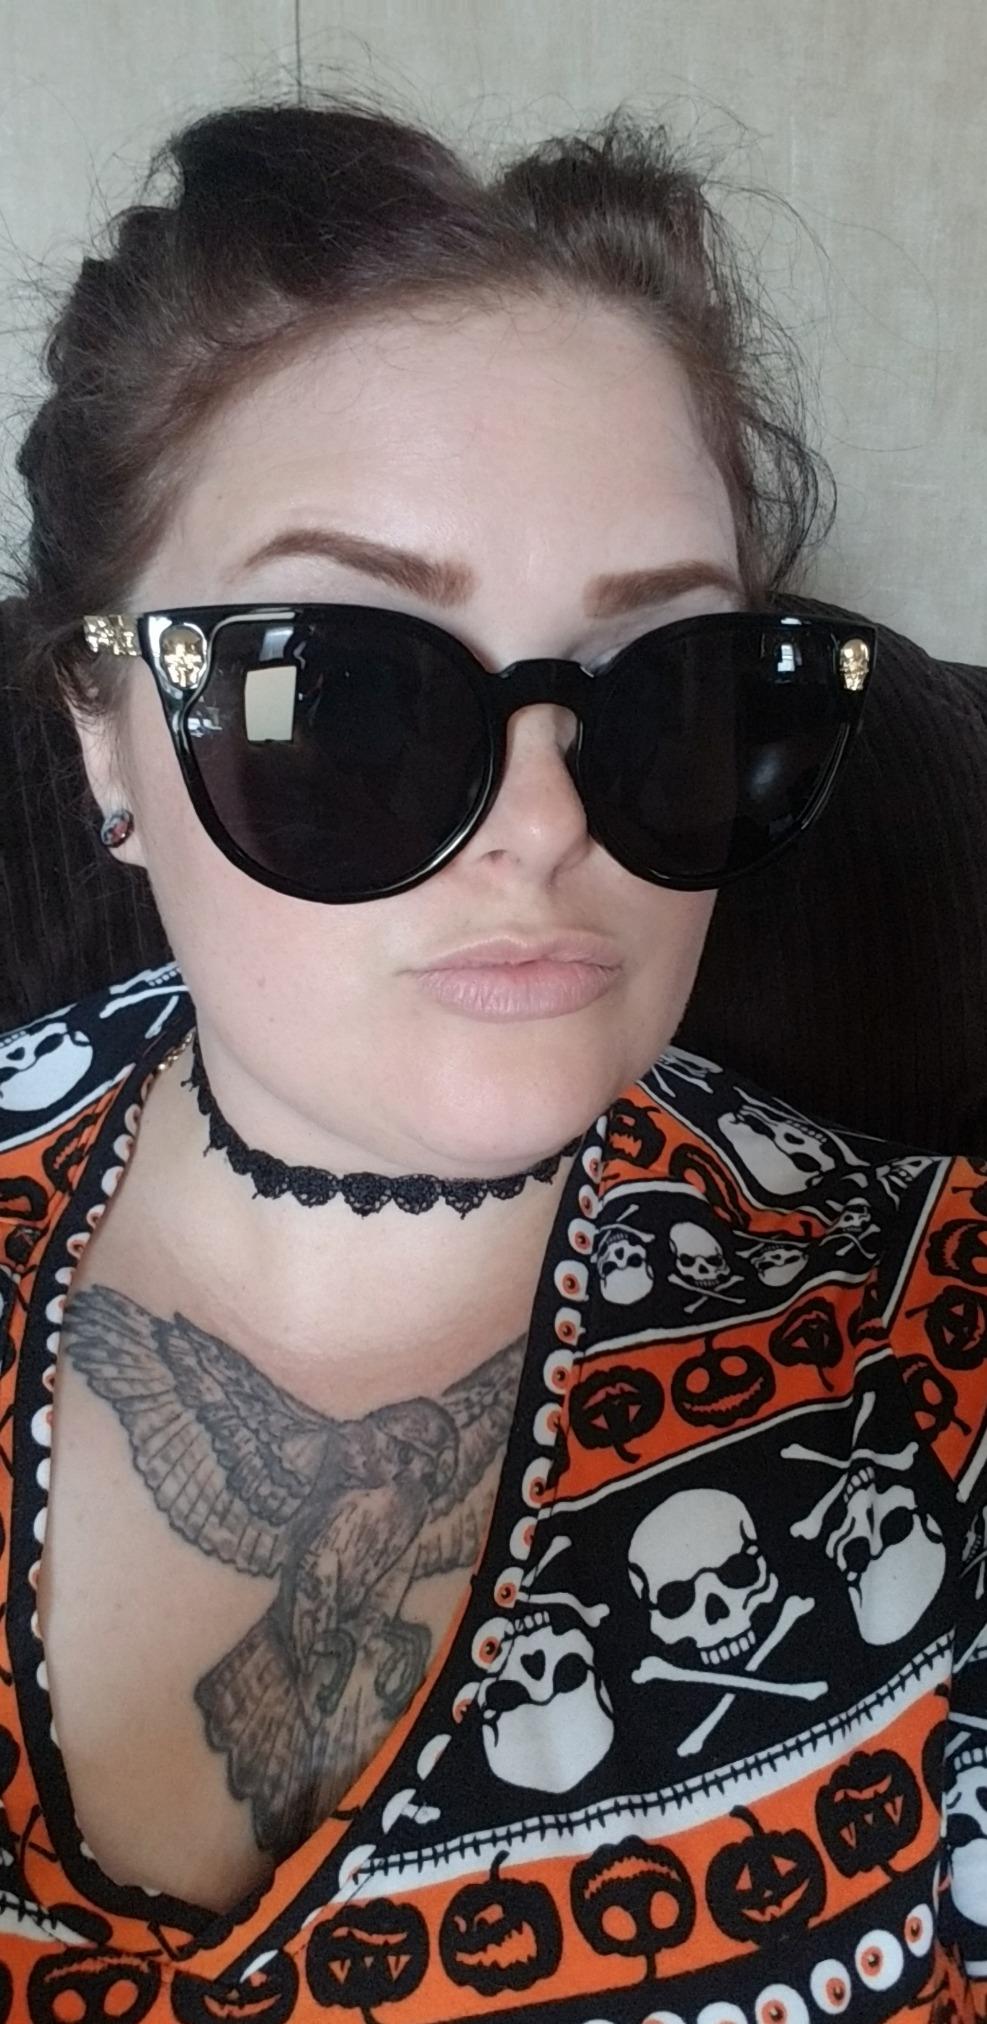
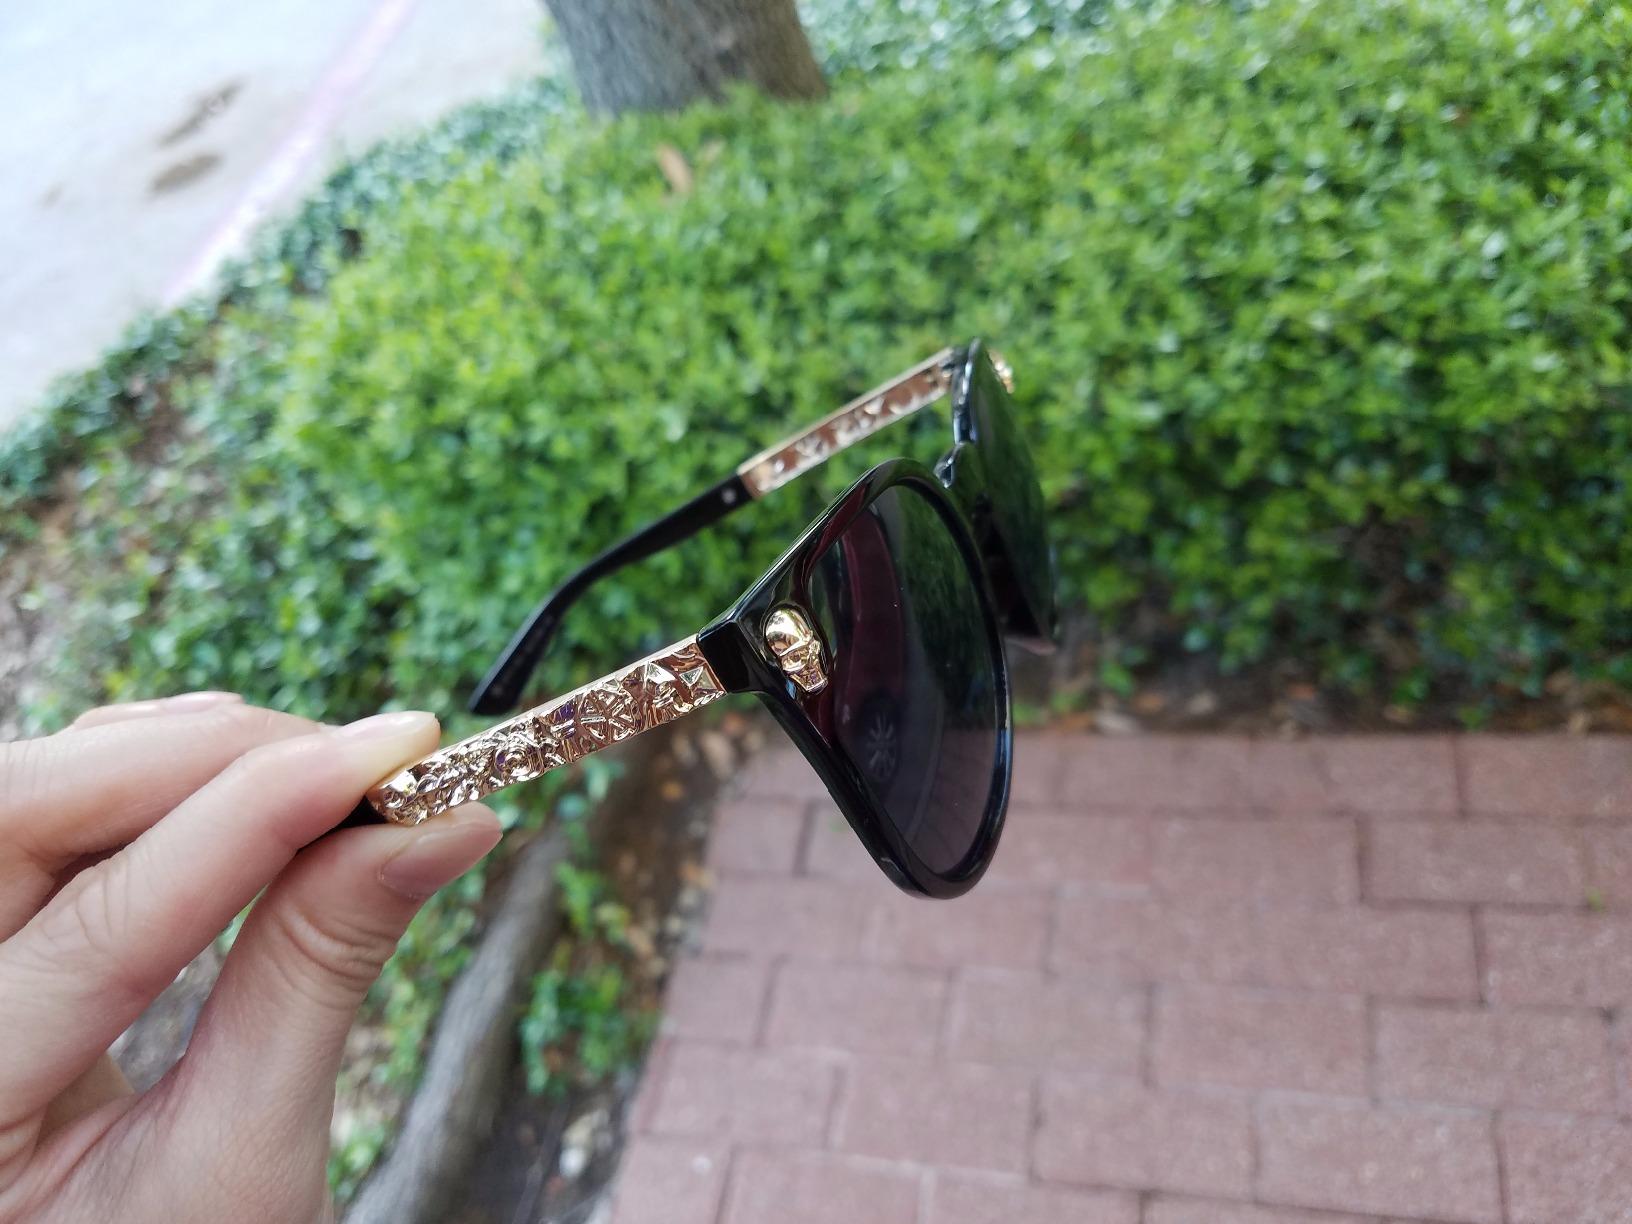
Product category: accessories_sunglasses
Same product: yes